Matadero Creek

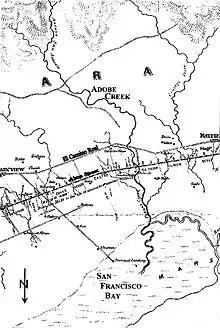
1862 George F. Allardt map of the San Francisco and San Jose Railroad – Matadero Creek (then Crosby's Creek) is featured in the upper right portion of the map and appears to end in or near the Baylands marshes. The historical presence of steelhead trout in the creek indicates that it was at least intermittently connected to San Francisco Bay during spawning runs in periods of high winter flows.

Matadero Creek was called Arroyo del Matadero on maps from the 1830s and 1840s, and "matadero" means "slaughtering place" in Spanish. On the 1862 Allardt Map of the San Francisco and San Jose Railroad, Matadero Creek is denoted as Crosby's Creek. In 1853, Elisha Crosby bought a 250-acre parcel of Rancho Santa Rita, really Rancho Rincon de San Francisquito, from the Robles family, and founded Mayfield Farm, but she lost it only 3 years later. On the March 5, 1863 map "Plat of the Rancho Rincon de San Francisquito", it is denoted as Matadero Creek. On the Palo Alto Topo Map of 1899, it was referred to as Madera Creek, a name which suggests its prior value as a source of timber ("madera" in Spanish).